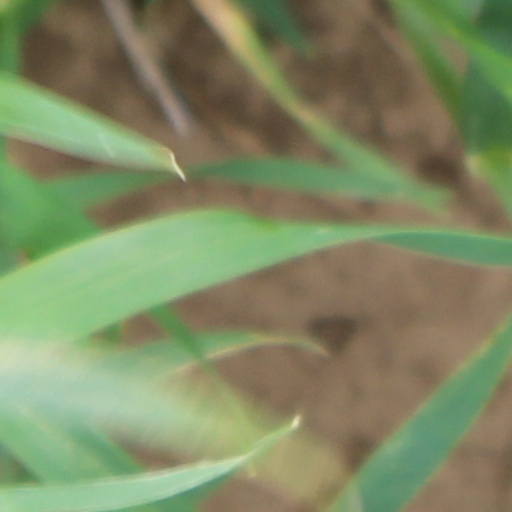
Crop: wheat